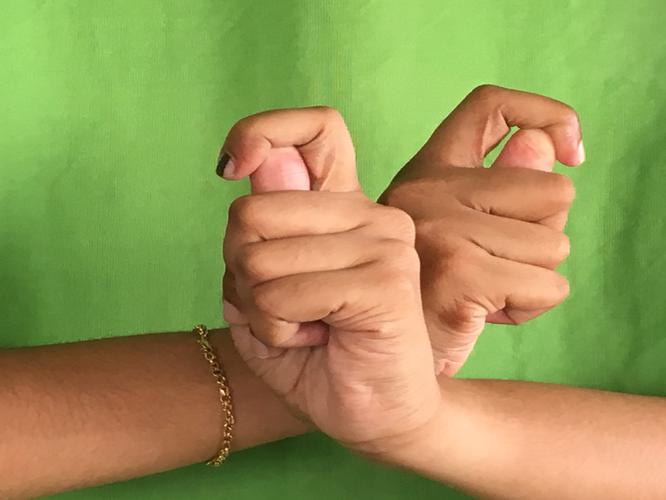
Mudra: Berunda
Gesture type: double_hand